Östersund Central Station

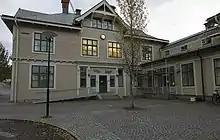
Östersund Central Railway Station

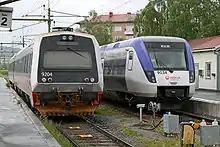
NSB Class 92 and Veolia Regina trains at Östersund Central Station

Östersund Central Station or Östersund C is the main railway station serving Östersund, Sweden. It is located on the Middle Line ("Mittbananand") and the Inland Line ("Inlandsbanan") and is served by SJ, Norrtåg, Snälltåget and Inlandsbanan-